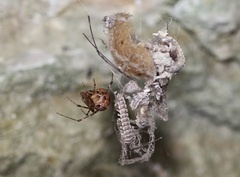
Species: Parasteatoda_tepidariorum